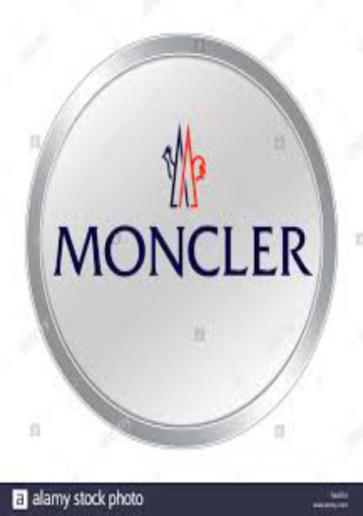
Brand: moncler-2
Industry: Clothes